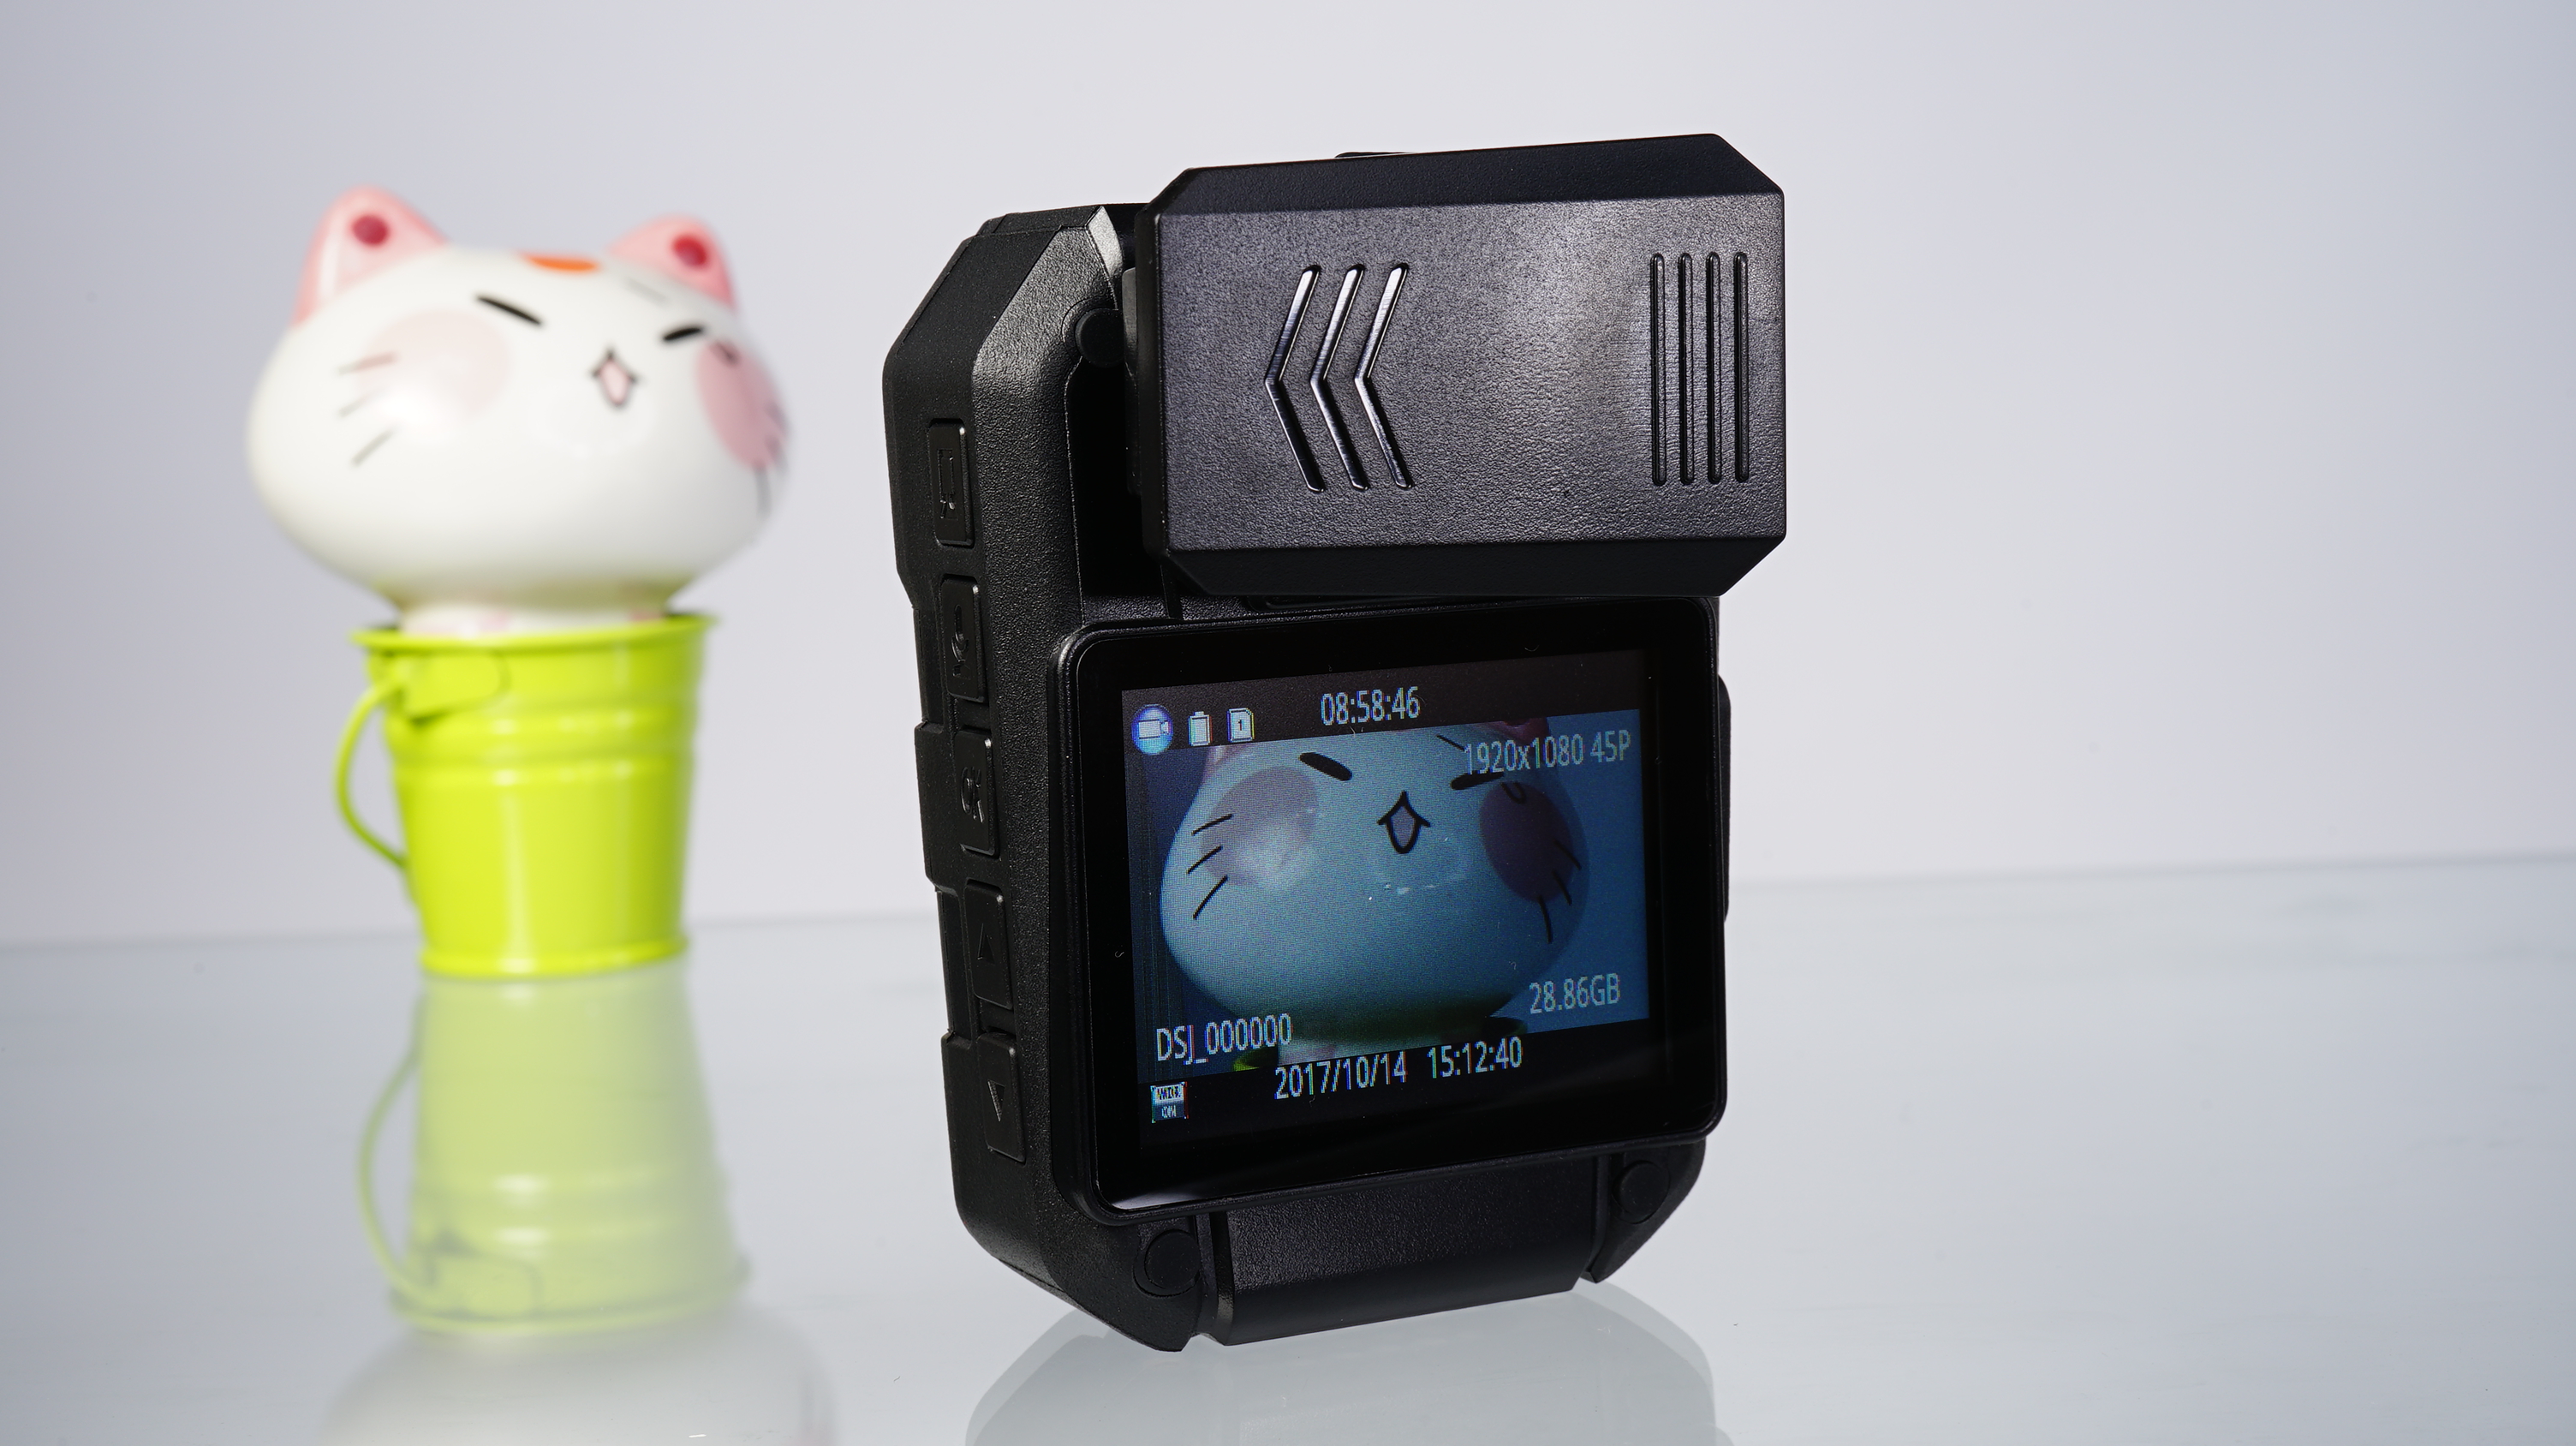
secret, recorder, product, technology, electronic device, gadget, electronics